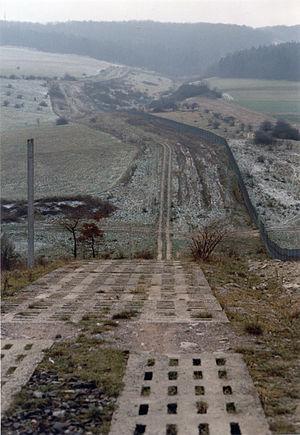
La frontière interallemande est la frontière qui séparait la République fédérale d'Allemagne et la République démocratique allemande de 1949 à 1990. En excluant le mur de Berlin, similaire mais physiquement indépendant, la frontière s'étirait sur 1 393 km de la mer Baltique à la Tchécoslovaquie.